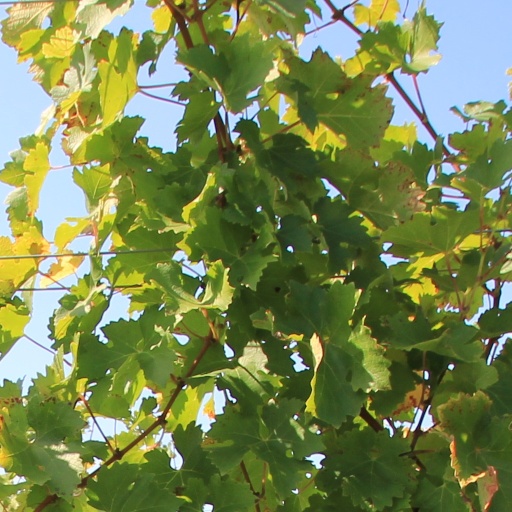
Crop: grape